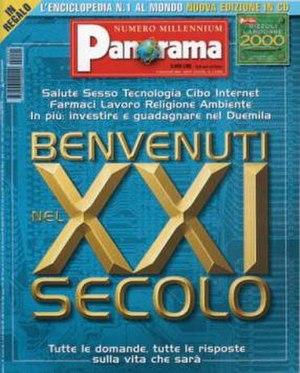
Panorama est un magazine hebdomadaire italien d'information générale, à la ligne éditoriale de centre-droit. Son premier numéro a été publié en 1962. Sous des dehors plutôt sulfureux, le titre cache de bonnes enquêtes. Il a été créé en 1962 sur le modèle de Time par l'éditeur milanais Mondadori, lui-même contrôlé depuis 1990 par le magnat et ancien président du conseil, Silvio Berlusconi.